Wichit Srisa-an

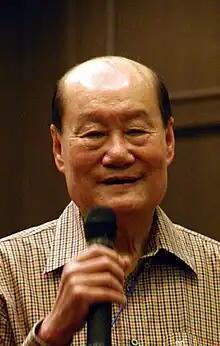
Wichit Srisa-an in 2007

Wichit Srisa-an (22 December 1934 – 30 September 2023) was a Thai academic, education administrator, and politician. He founded three universities (Sukhothai Thammathirat, Suranaree and Walailak), and served as Permanent Secretary of the Ministry of University Affairs from 1987 to 1994 and as Minister of Education from 2006 to 2008.